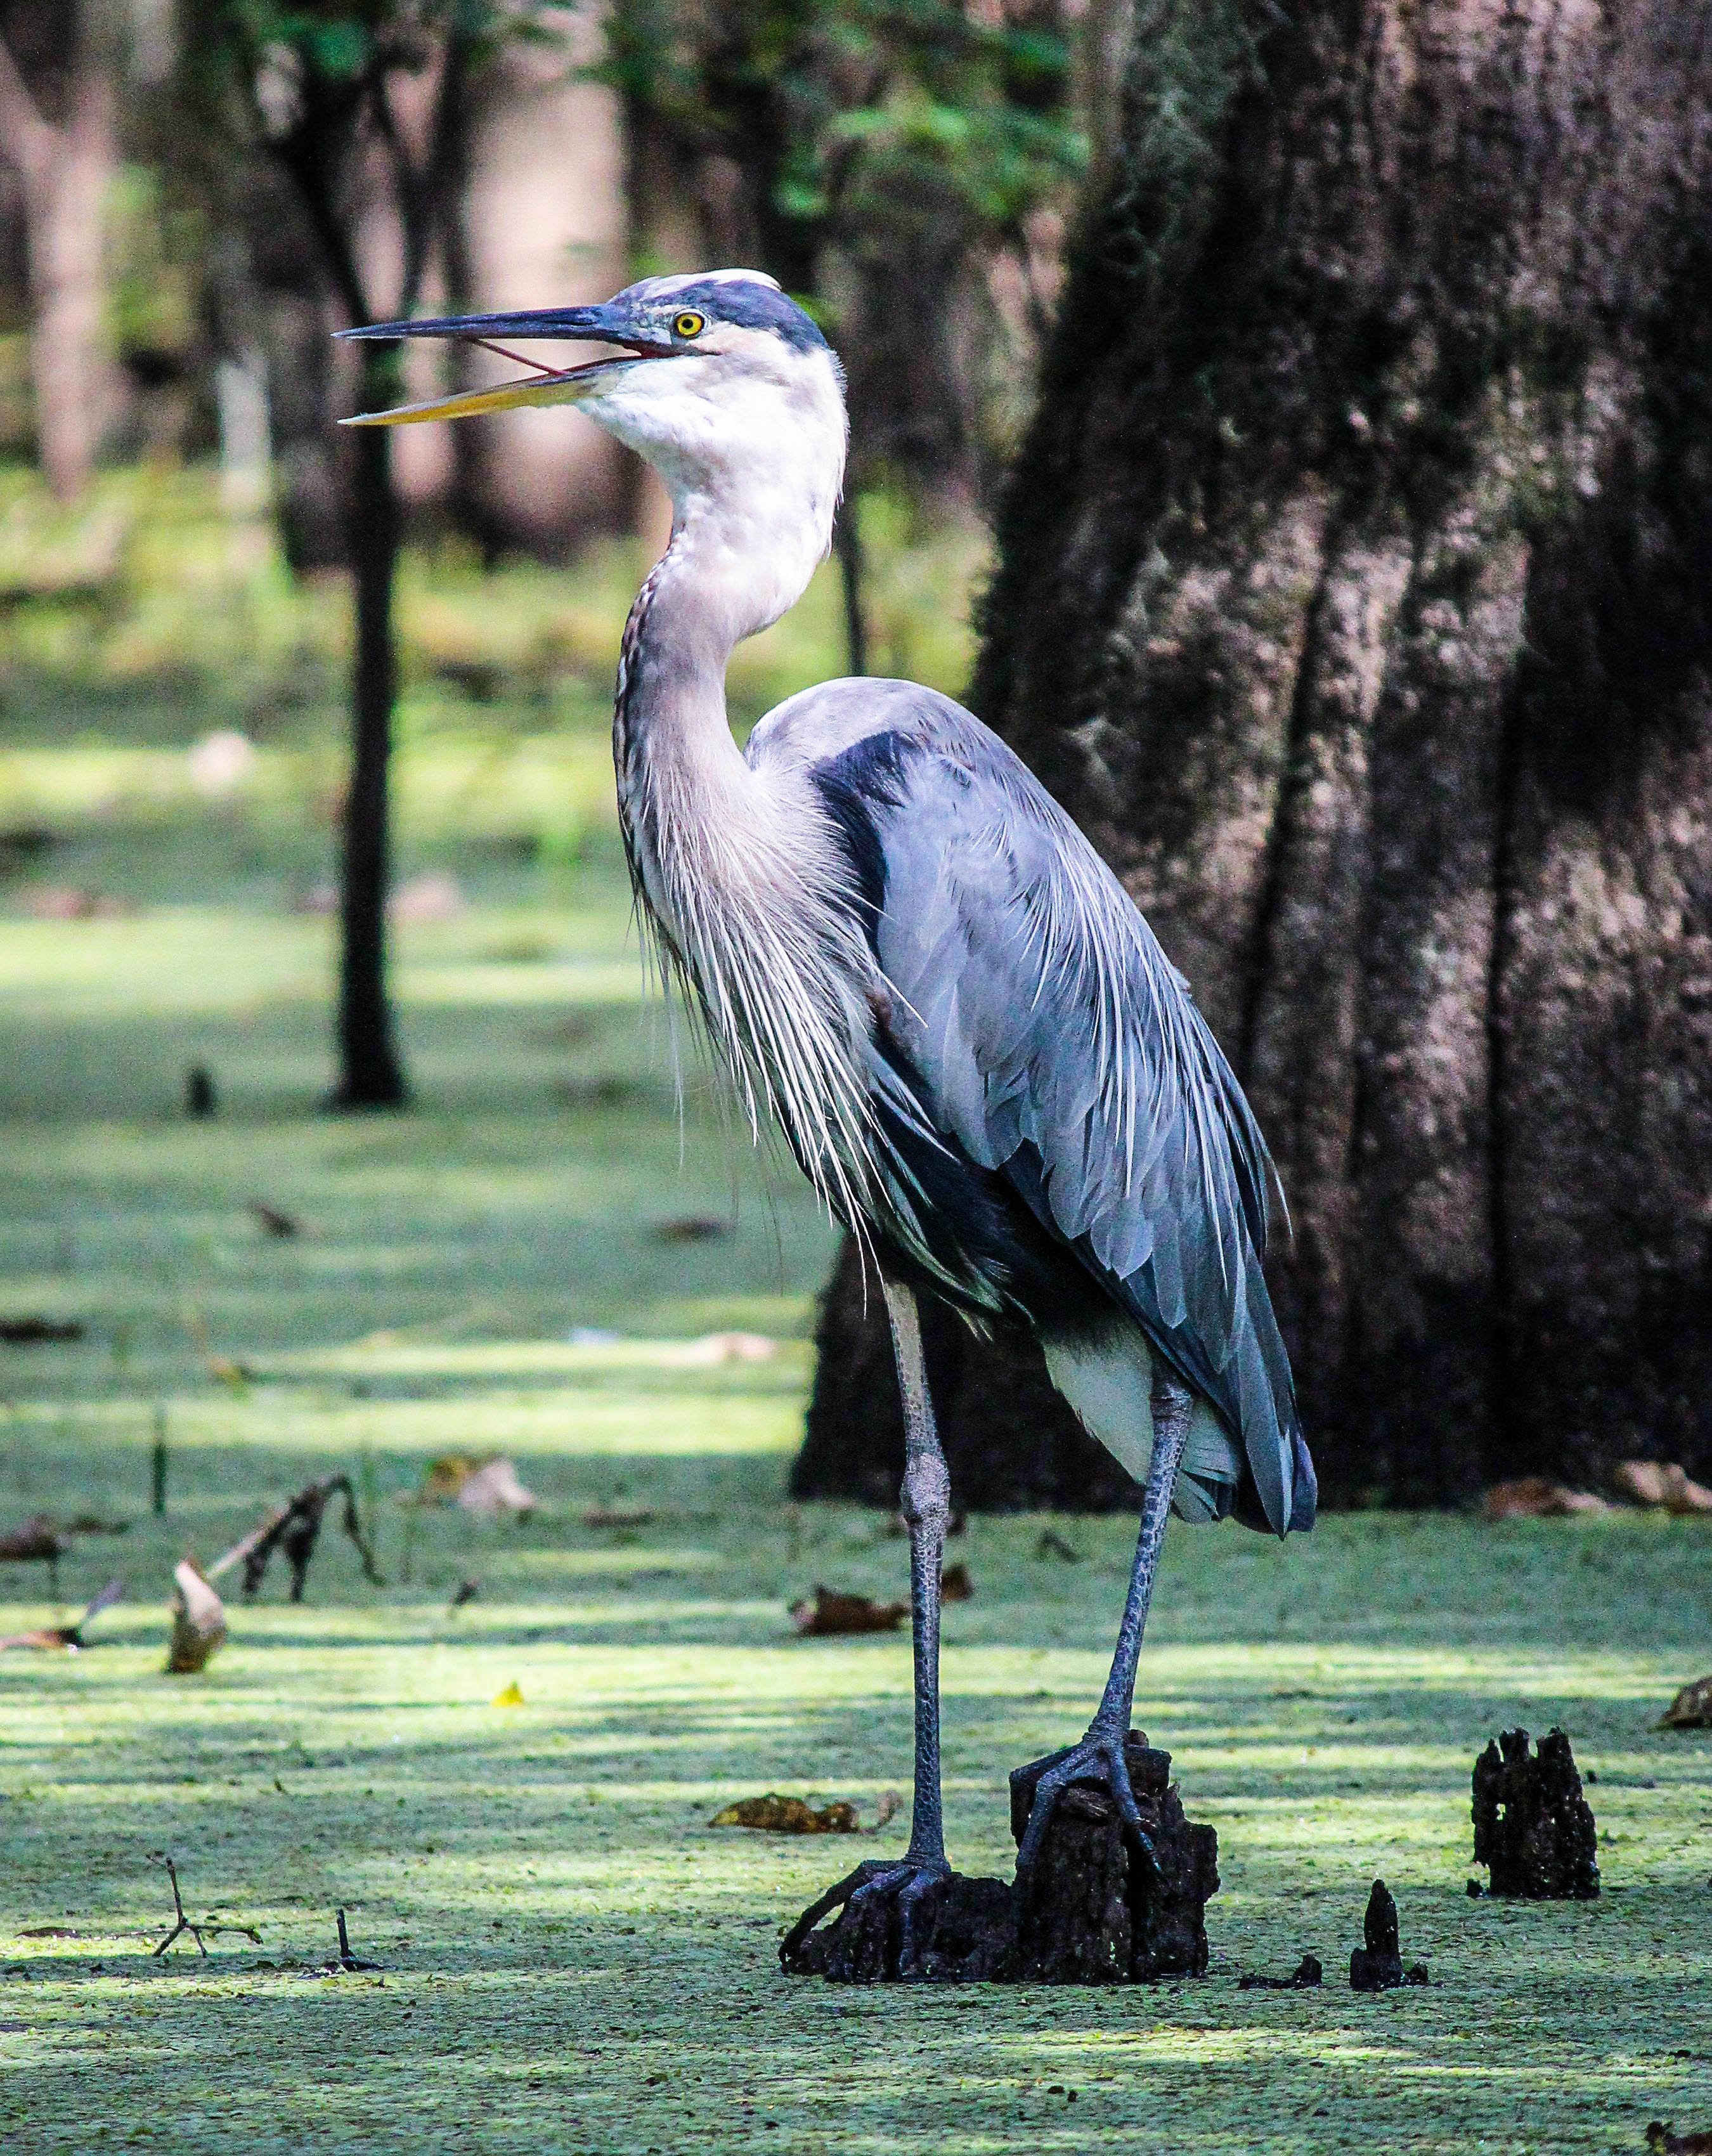
marsh, swamp, bird, wildlife, beak, fauna, wading bird, wetland, vertebrate, waterfowl, heron, water bird, great blue heron, louisiana, bayou